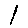
Label: 1